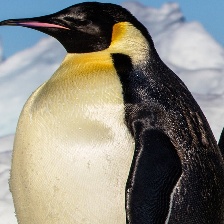
Species: EMPEROR PENGUIN
Scientific name: APTENODYTES FORSTERI
ImageNet parent category: king_penguin